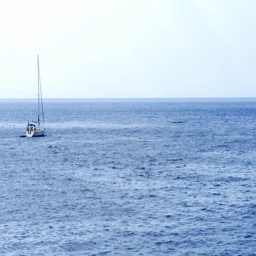
sailing boat that departs offshore in the blue water which is seen on board a cruise ship